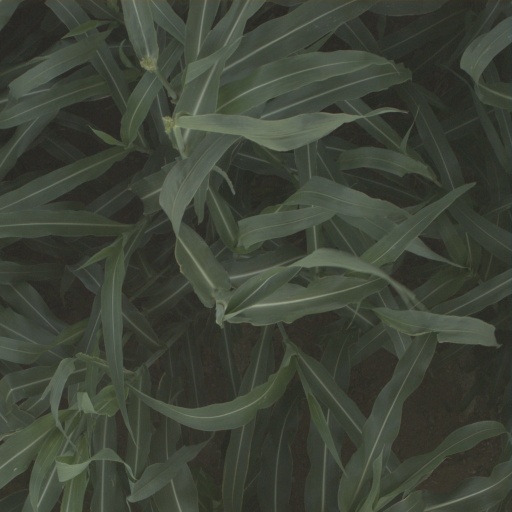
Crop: sorghum